Golden Age of Argentine cinema

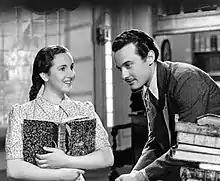
María Duval and Ricardo Passano in "Casi un sueño" (1943), directed by Tito Davison. Along with Legrand, Duval led the ingénue trend of the early 1940s.

Around 1929, the inventor Alfredo Murúa—founder of Sociedad Impresora de Discos Electrofónicos (SIDE)—became a partner of the Ariel production company, and produced the short film "Mosaico criollo", with his own sound-on-disc system. "Mosaico criollo", the first instalment of an intended series, is not a spoken film but rather a filmed "musical revue". Murúa was responsible for the sound of most of the Argentine sound films made between 1931 and 1933, always using the sound-on-disc technique. The most important was "Muñequitas porteñas" (1931) by Ferreyra, for its pioneering use of spoken dialogue, although there were several others that used it partially, such as "Amanecer de una raza" (1931) by Cominetti, "El cantar de mi ciudad" (1930) by Ferreyra or "La vía de oro" (1931) by Cominetti; or that used sound to record only music and sound effects, among them "¡Adiós Argentina!" (1930) by Mario Parpagnoli, "La canción del gaucho" (1930) by Ferreyra or "Dios y la patria" (1931) by Cosimi. It also happened that originally silent films were re-released with new sound added, as in the case of "Nobleza Gaucha" and "Perdón, viejita", among others. As noted by Fernando Martín Peña: "In this sense, the transition [from silent to sound films] was complex and very similar to that which had just taken place in the United States and Europe."